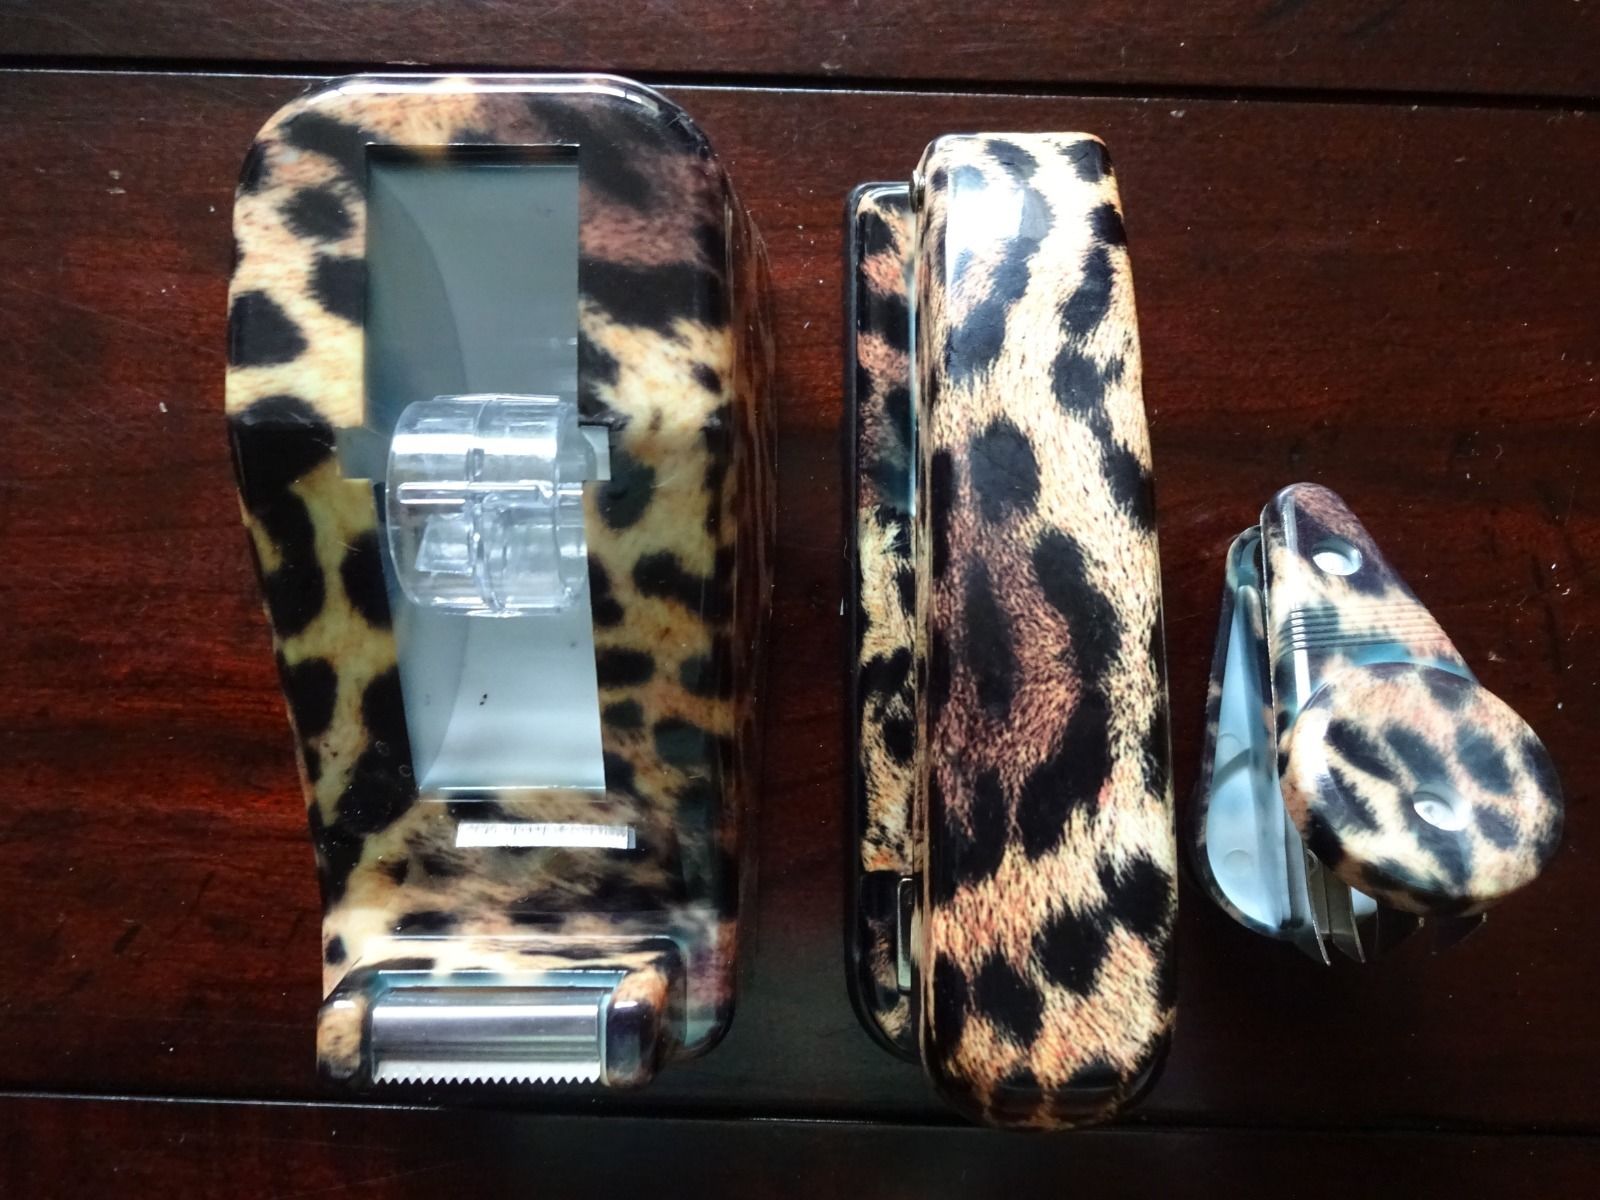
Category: stapler